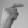
ASL letter: G